Presidency of Lyndon B. Johnson

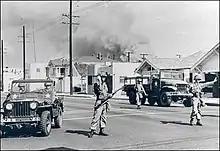
Soldiers direct traffic away from an area of South Central Los Angeles burning during the 1965 Watts riot

Since 1957, many Democrats had advocated for the government to cover the cost of hospital visits for seniors, but the American Medical Association (AMA) and fiscal conservatives opposed a government role in health insurance. By 1965, half of Americans over the age of 65 did not have health insurance. Johnson supported the passage of the King-Anderson Bill, which would establish a Medicare program for elderly patients administered by the Social Security Administration and financed by payroll taxes. Wilbur Mills, chairman of the key House Ways and Means Committee, had long opposed such reforms, but the election of 1964 had defeated many allies of the AMA and shown that the public supported some version of public medical care.